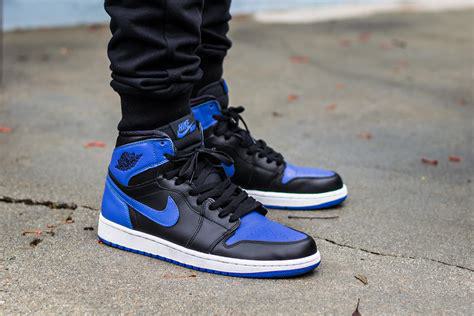
Brand: Jordan
Model: 1 OG